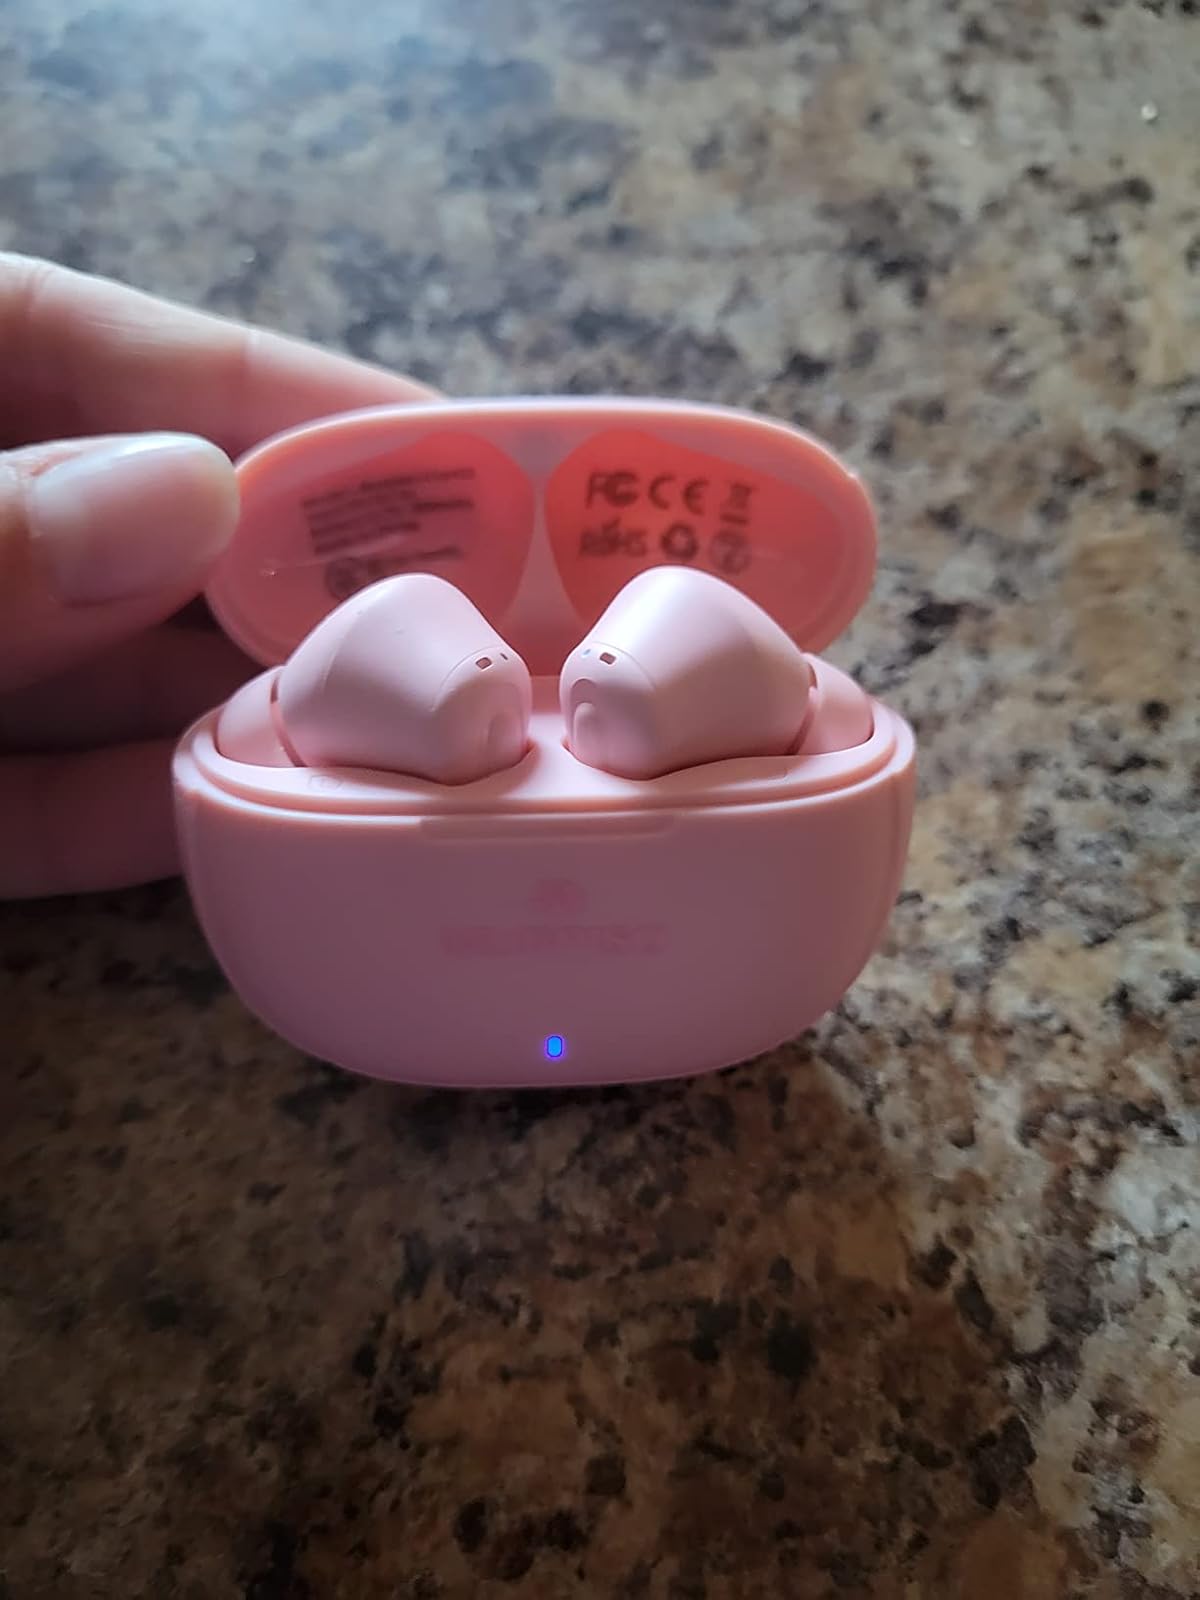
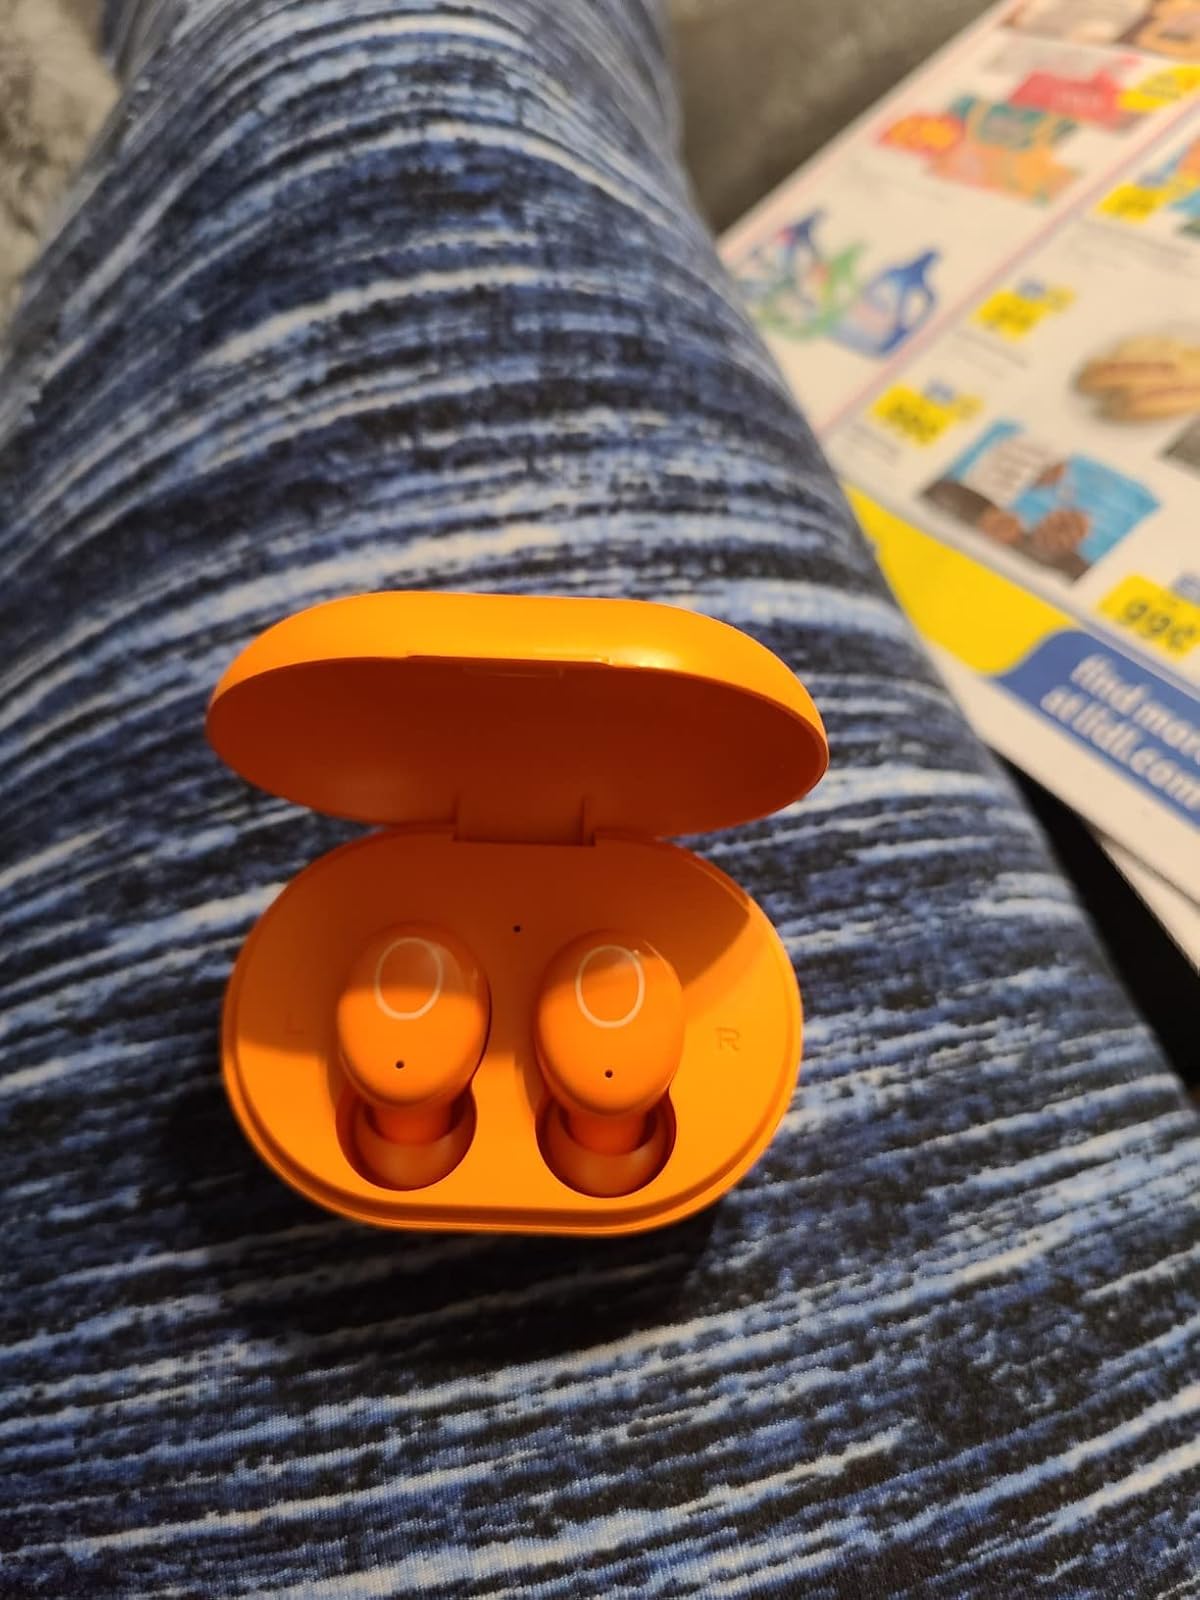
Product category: earbuds
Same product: no